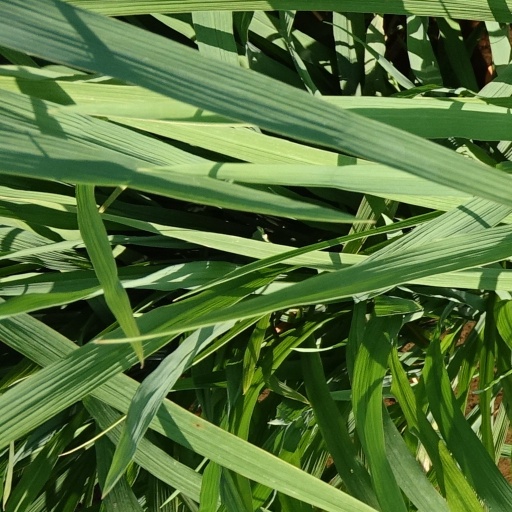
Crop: rice